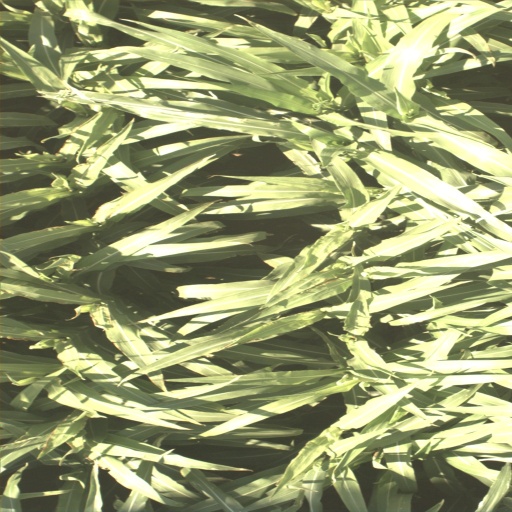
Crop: sorghum